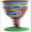
Label: cup